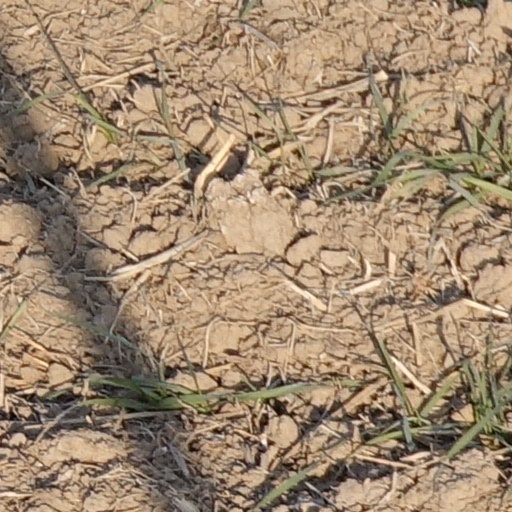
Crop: wheat